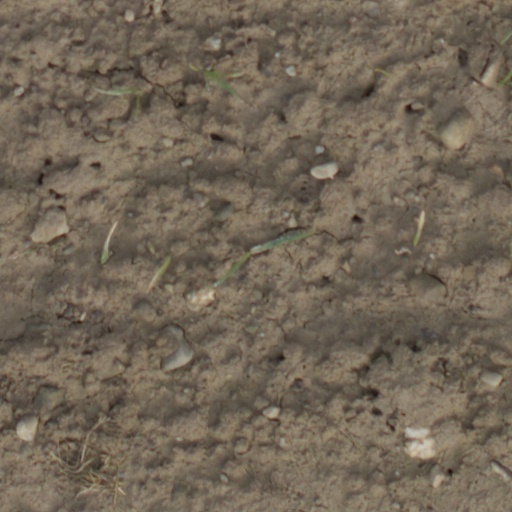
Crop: wheat